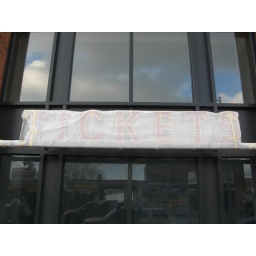
Citi Field ticket window on 126th Street(with "TICKETS" sign still in protective plastic), 01/08/09